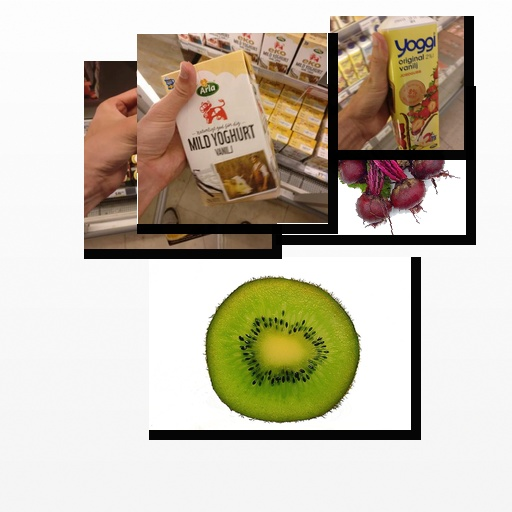
Food items: vanilla_yoghurt, strawberry_yoghurt, orange_red_grapefruit_juice, beetroot, kiwi